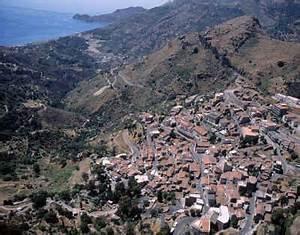
chicken